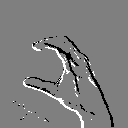
ASL letter: c